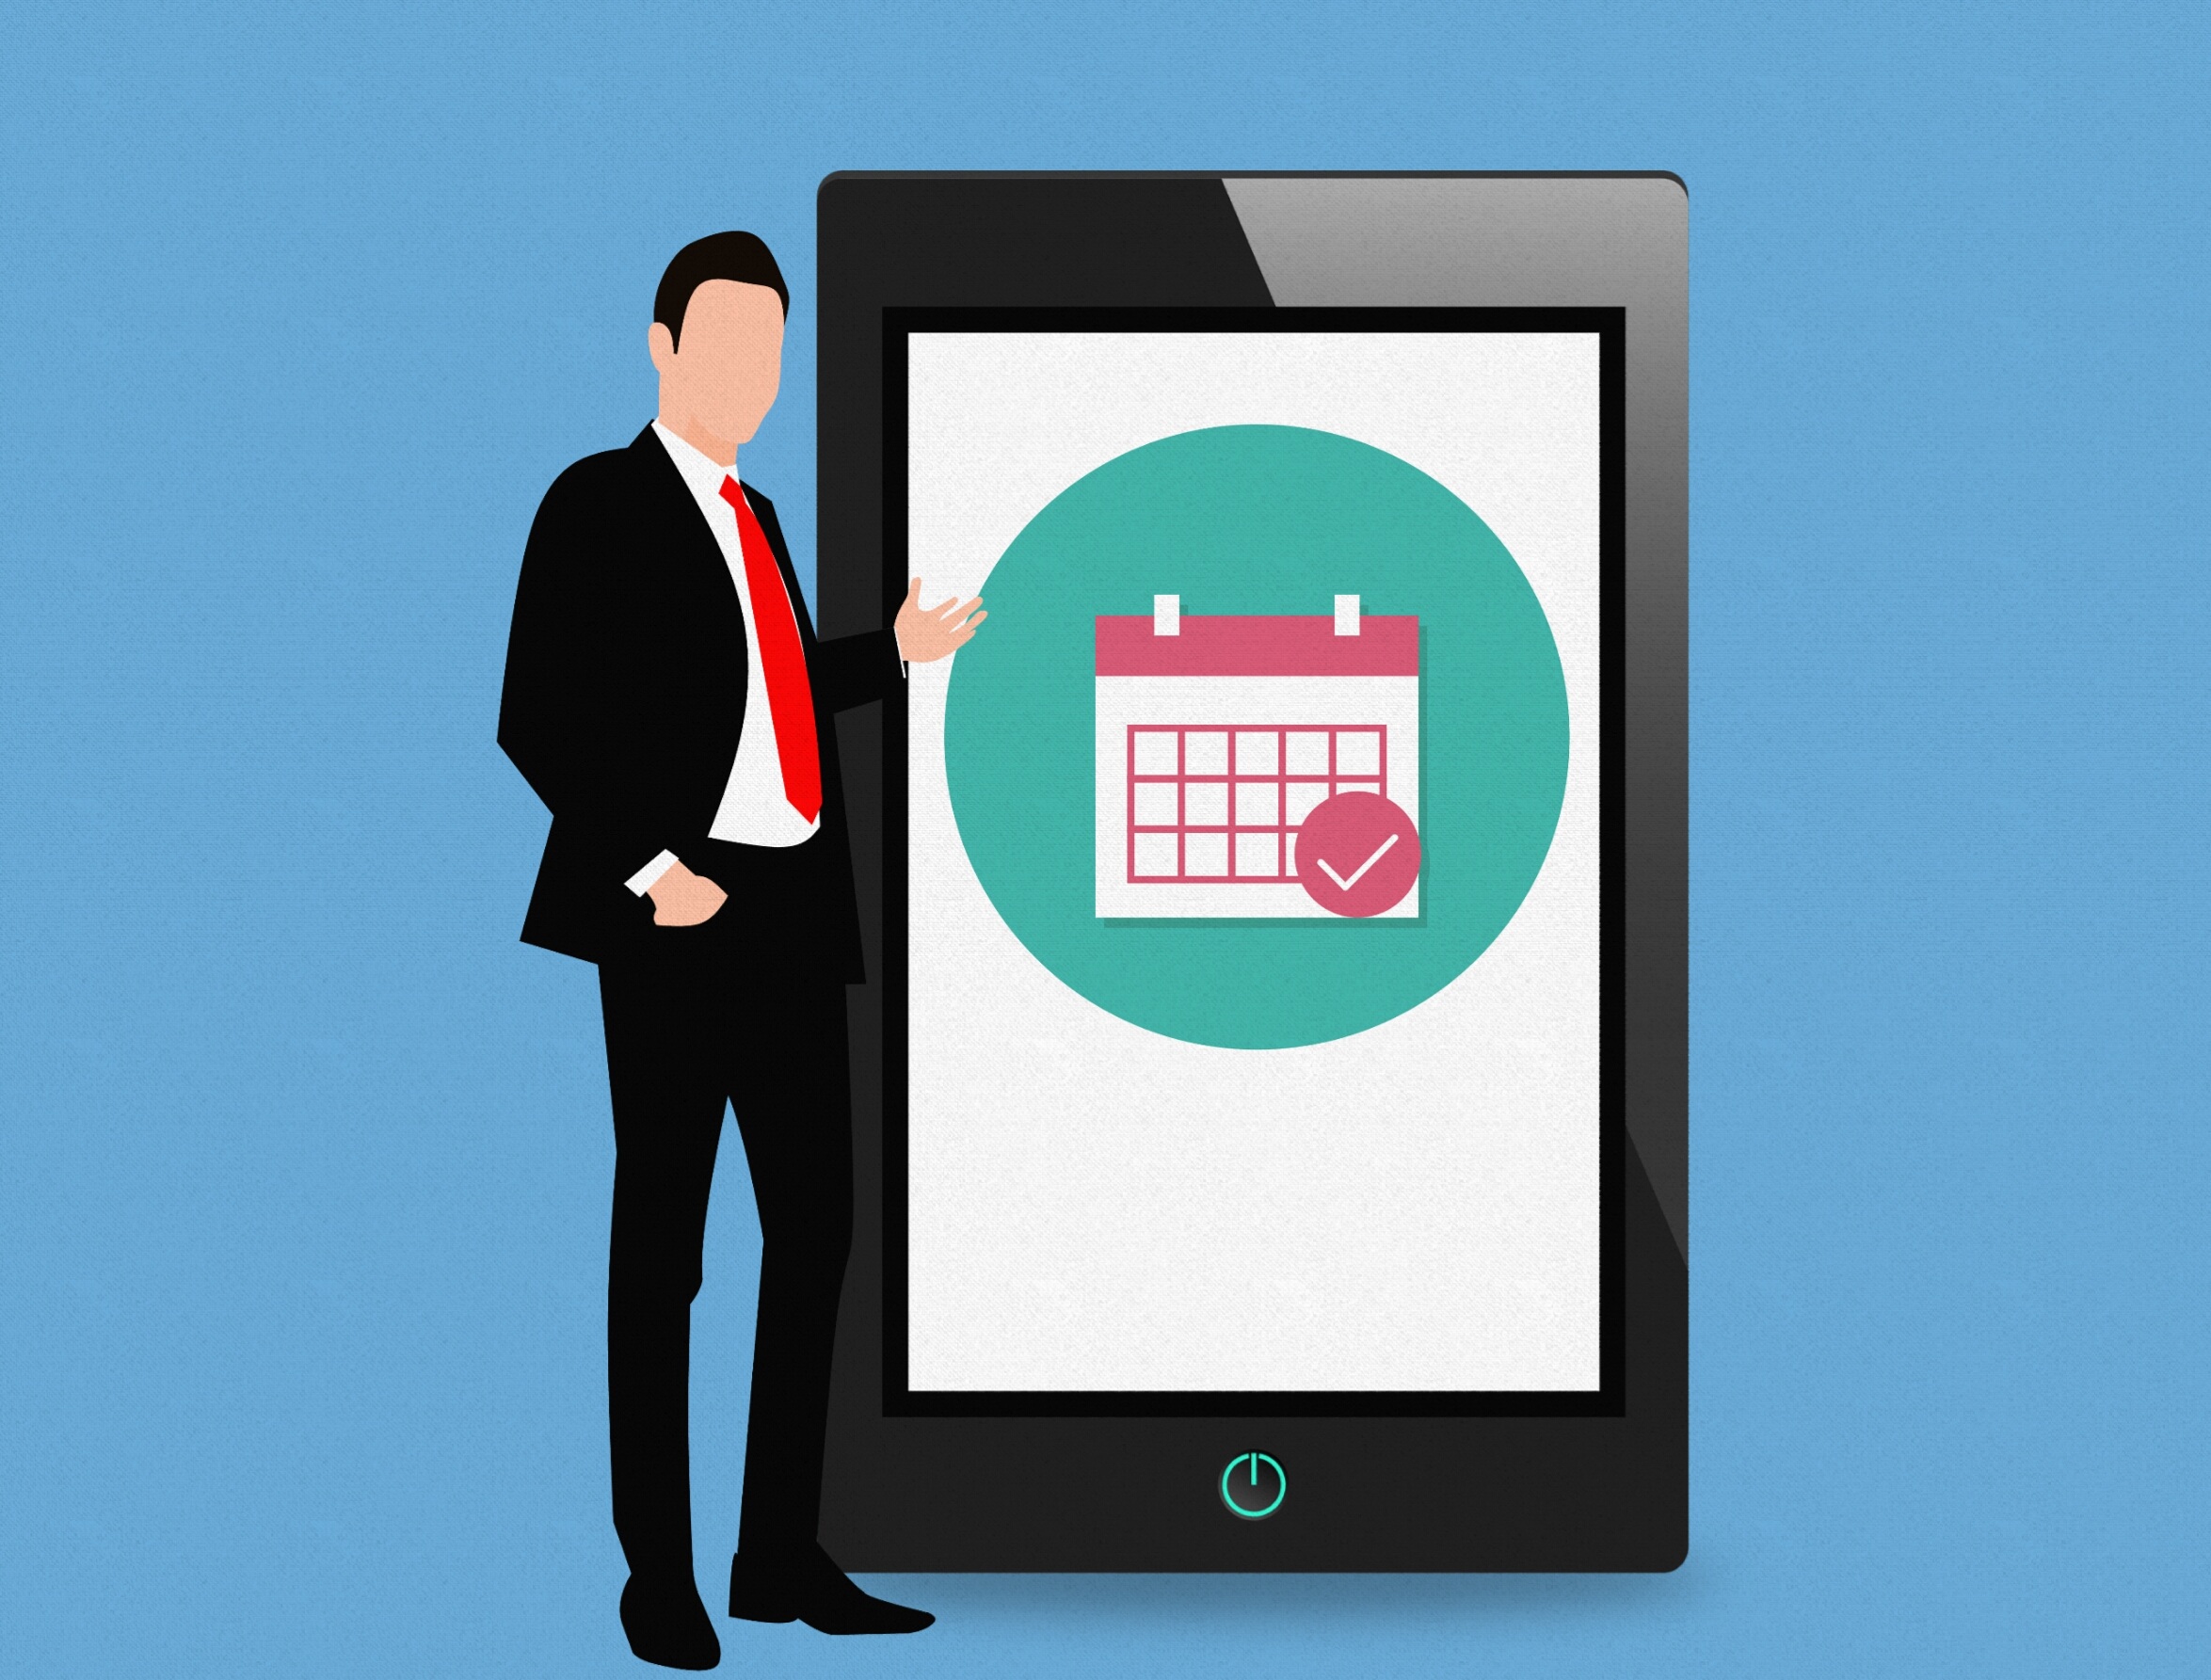
calender, icon, pictogram, web, black, number, holiday, year, template, set, message, symbol, business, paper, schedule, agenda, binder, note, sign, office, appointment, date, calendar, design, day, event, reminder, plan, time, organizer, flat, month, page, smartphone, android, technology, display, device, wireless, mobile phone, phone, man, standing, dark background, formal, modern, internet, contact, portable computers, communication, large, screen, copyspace, idea, cartoon character, product, display advertising, presentation, multimedia, gadget, online advertising, communication device, collaboration, organization, job, brand, display device, electronic device, telephony, conversation, advertising